Tornadoes of 1999

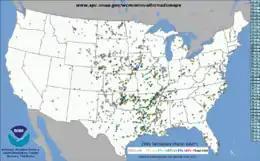
Map of 1999 United States tornado paths.

The European Severe Storms Laboratory maintains a database of all severe weather events across the continent. The vast majority of tornadoes go unrated due to a lack of surveys; however, some nations, such as France, provide detailed reports on these events. Of the 87 reported tornadoes during 1999, 45 were rated.